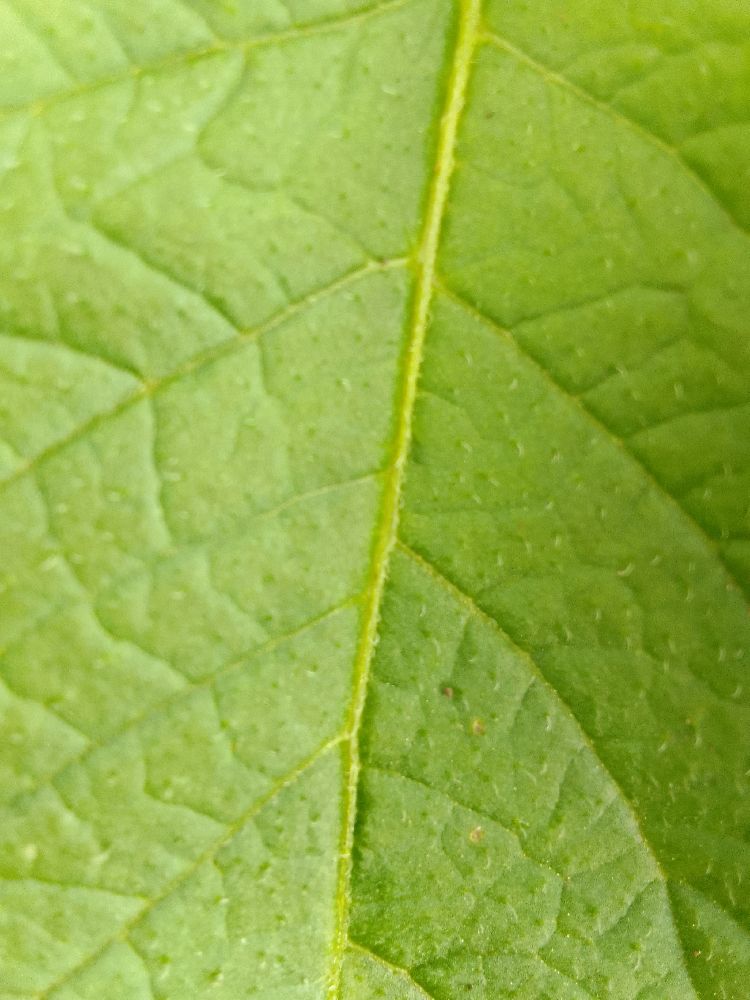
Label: Healthy